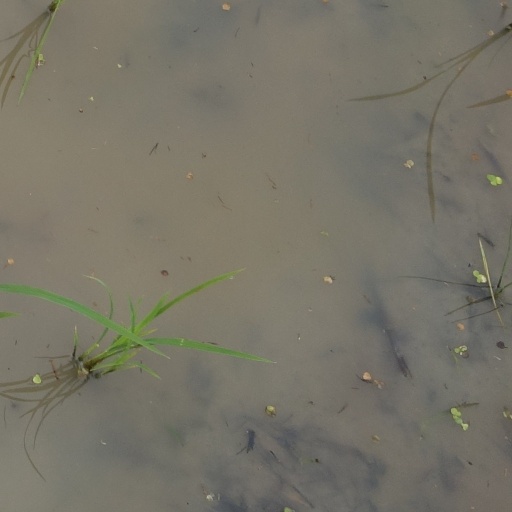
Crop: rice